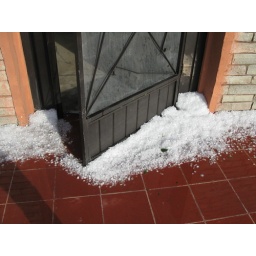
The balcony door being blocked by the hail.